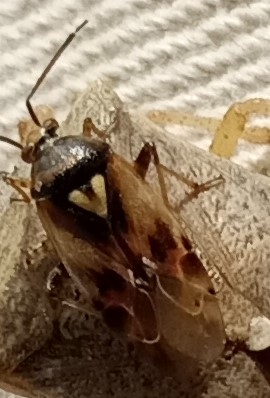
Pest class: lygus_bug